Pia (band)

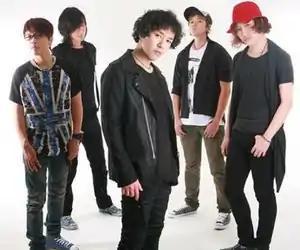
Pia's 2011 promotional shot for Pentagram

Pia was a South Korean rock band formed in Busan in 1998. Meaning 'the Universe and I' or 'You and I' in Chinese characters (Pi:彼 A:我), Pia was originally formed by Hullang Lee (guitar), Kibum Kim (bass) and Yohan Ok (lead singer) who were later joined by Simz No (fx, keyboard) and, after several member changes on drums, Hye Seung Yang (drums). The band has maintained this line-up ever since their first official gig together, the 2001 Ssamzie Festival.